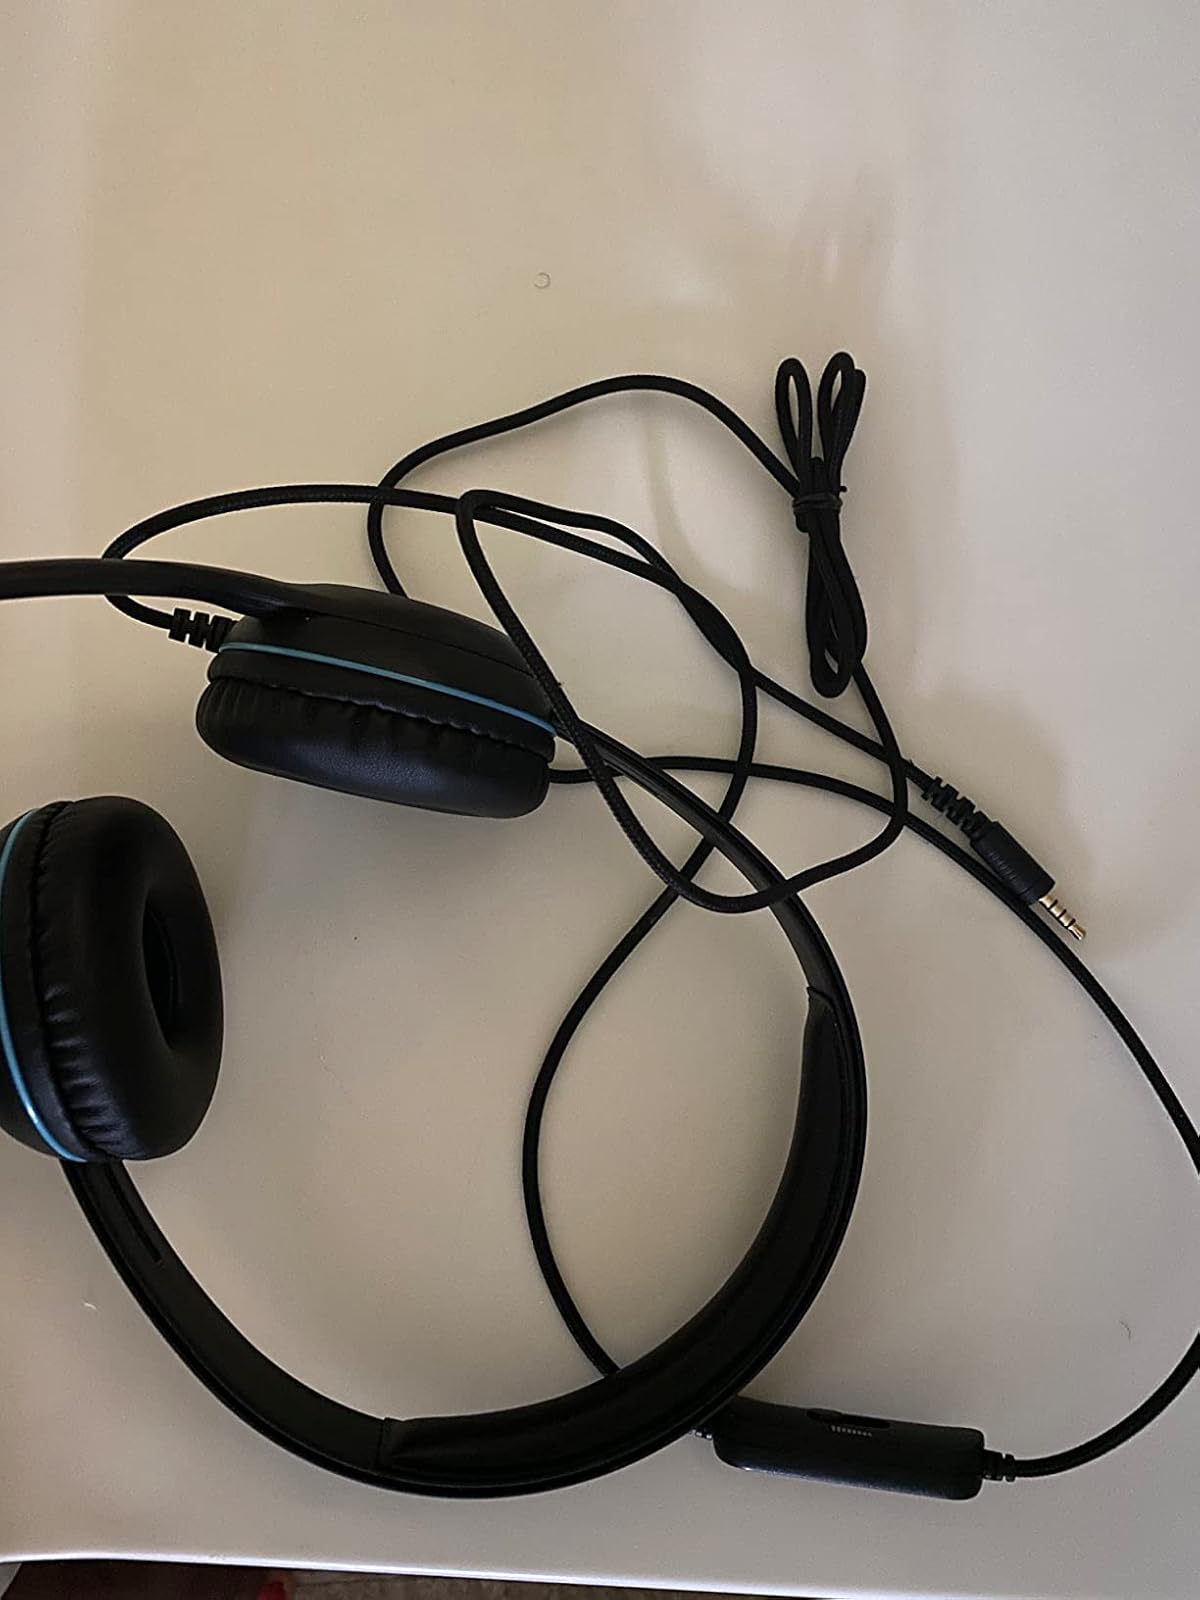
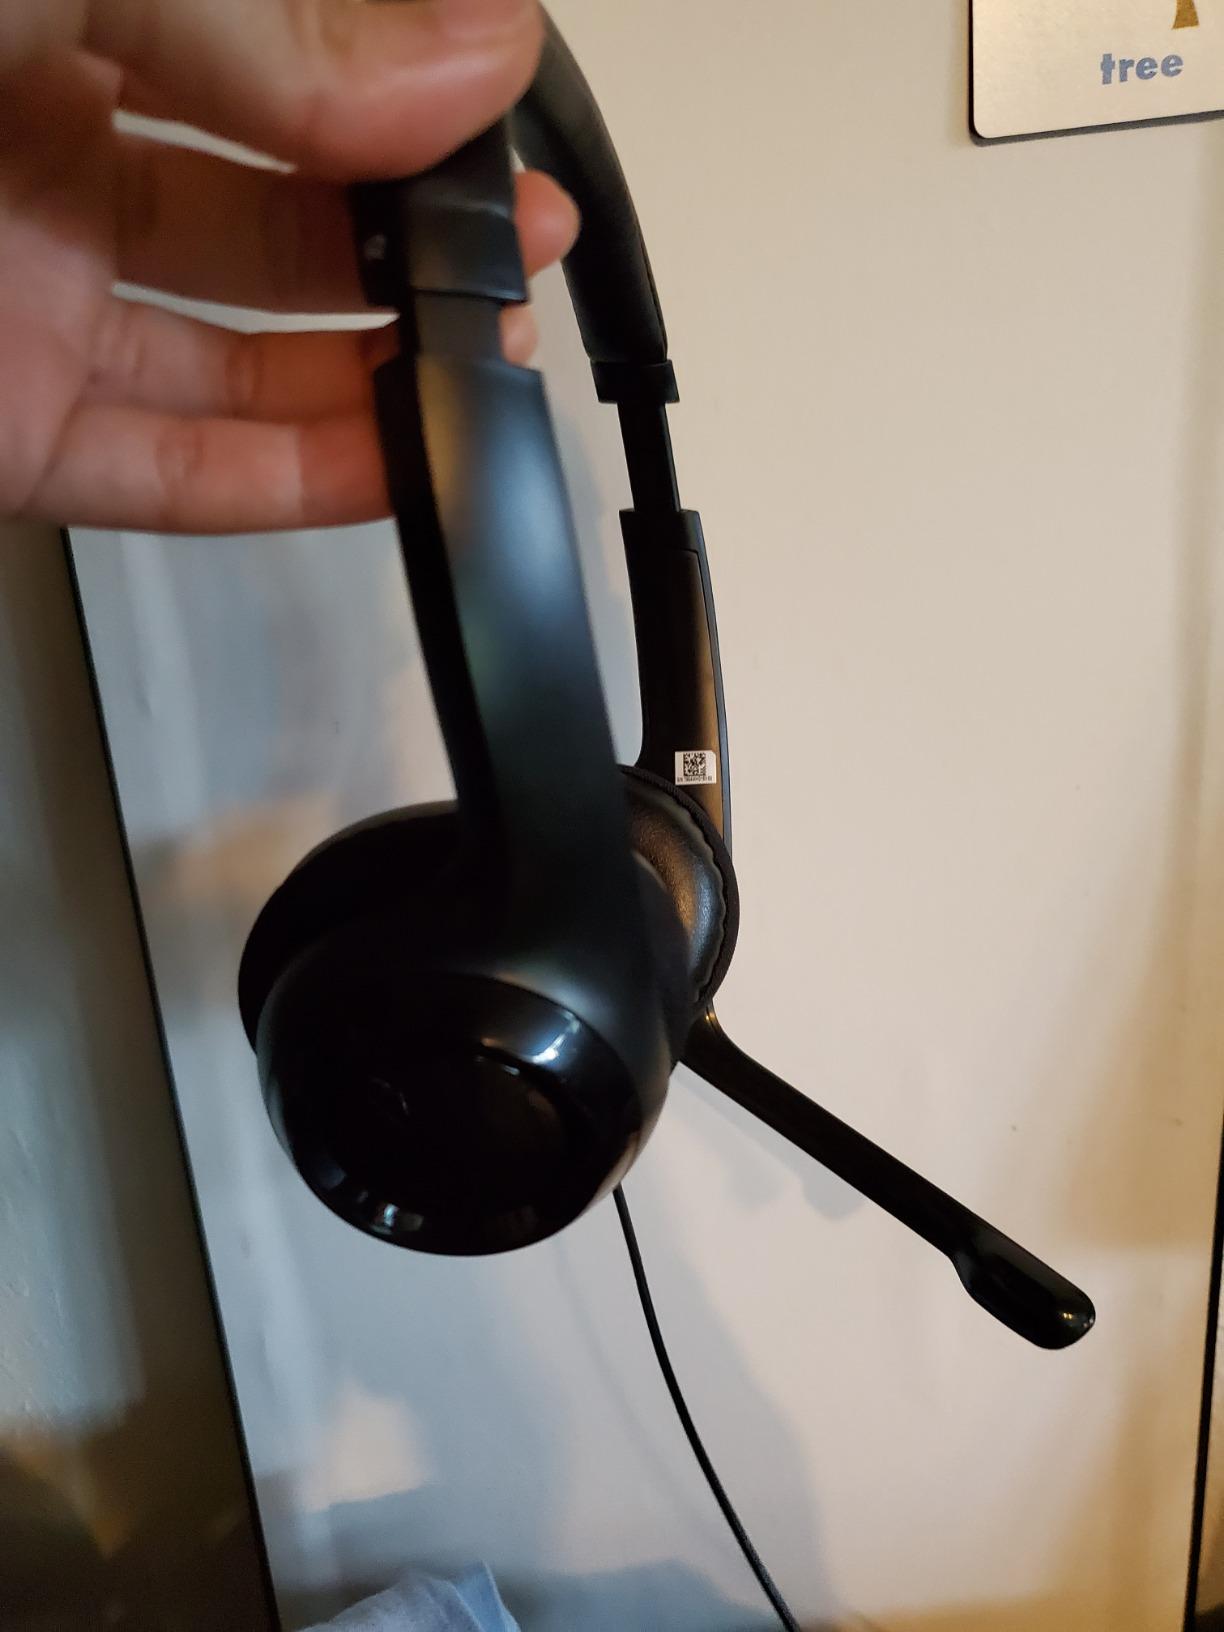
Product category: headphones
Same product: no